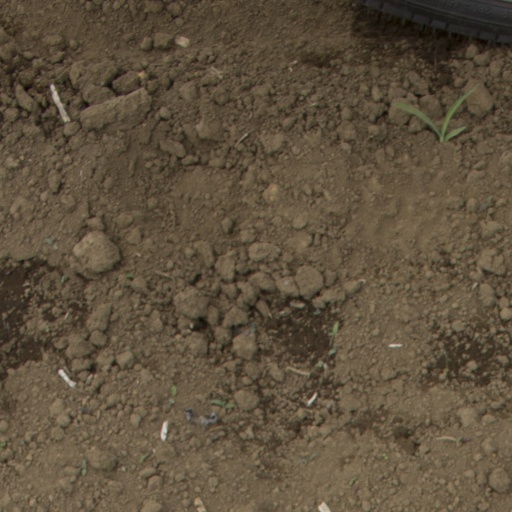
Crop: Jerusalem artichoke